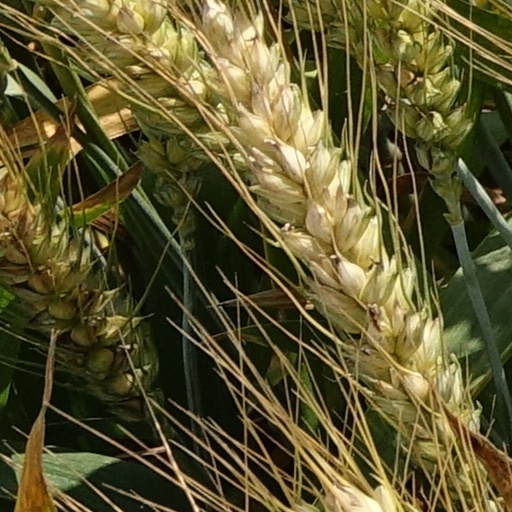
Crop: wheat